Indiana in the War of 1812

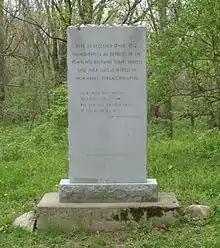
Mississinewa memorial

To combat the threat of Native American attacks, several companies of mounted Indiana Rangers were organized. Each company was 100 men strong. The un-uniformed troops carried their own provisions, and carried a knife and long knives to fight. These forces sought out Indian villages to avenge previous Indian attacks. There were several skirmishes between Native Americans and Rangers, such as the Battle of Tipton's Island, but they were smaller than the major clashes of 1812.